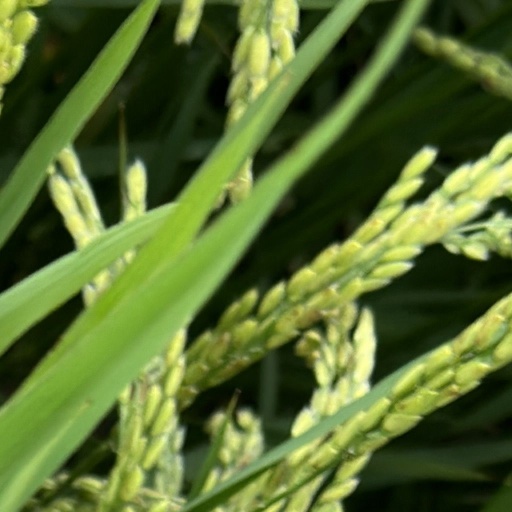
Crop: rice